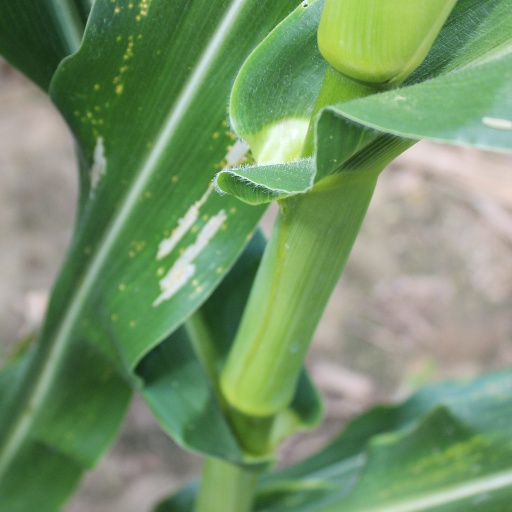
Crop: maize; corn